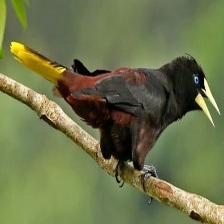
Species: CRESTED OROPENDOLA
Scientific name: PSAROCOLIUS DECUMANUS